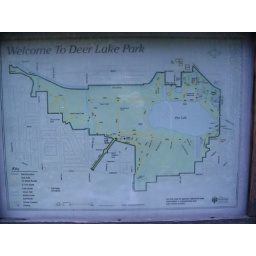
A large number of birds and some animals make thei home in this park.